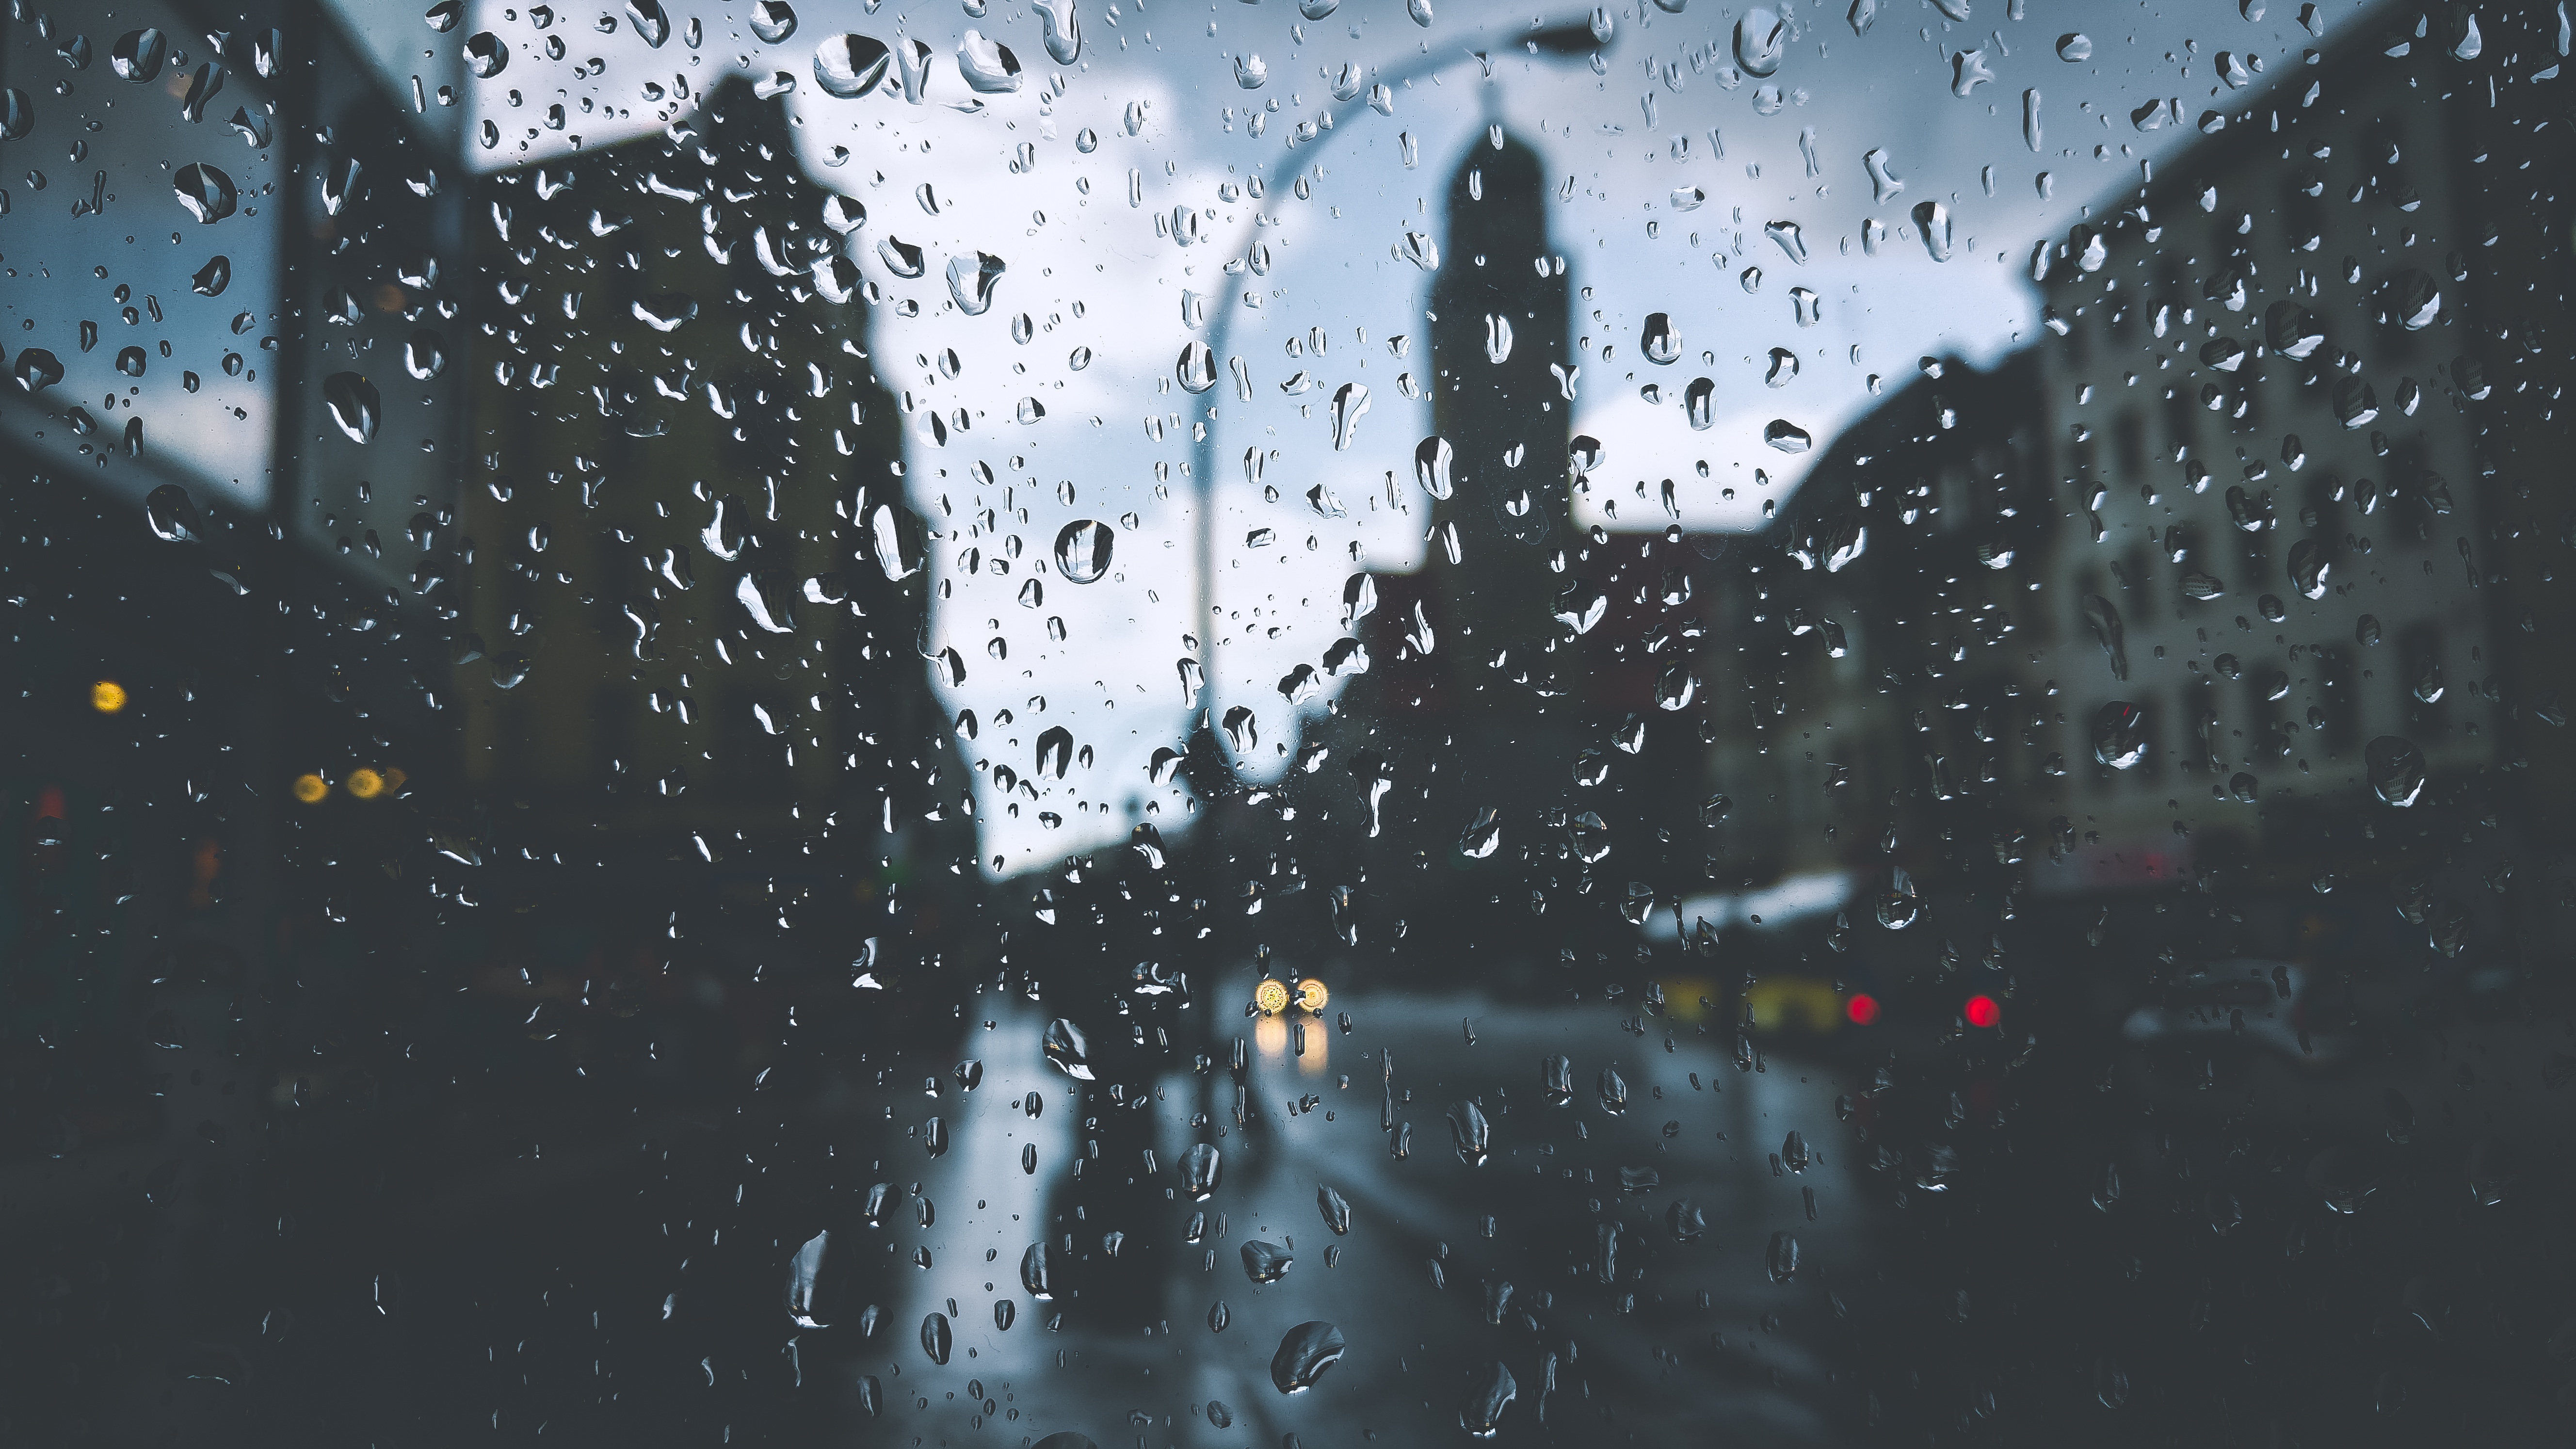
snow, rain, reflection, weather, screenshot, freezing